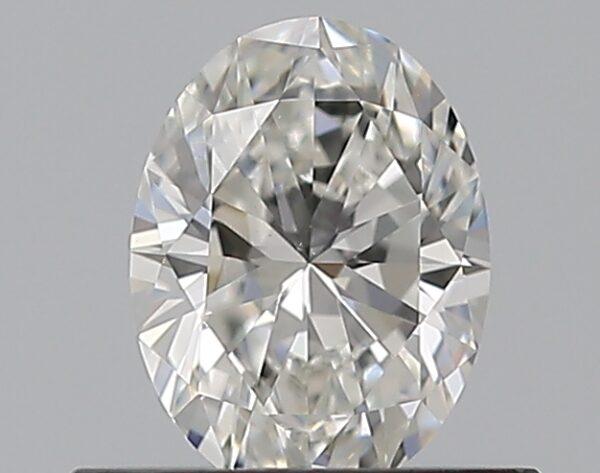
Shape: oval
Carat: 0.5
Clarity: VS1
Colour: F
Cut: EX
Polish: EX
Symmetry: VG
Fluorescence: N
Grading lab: GIA
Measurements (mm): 6.08 x 4.52 x 2.87